The Girl Who Came Back (1935 film)

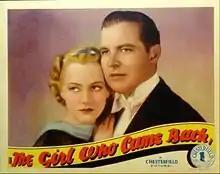
Lobby card

The Girl Who Came Back is a 1935 American crime film directed by Charles Lamont and starring Shirley Grey, Sidney Blackmer, and Noel Madison.